Jon Gray

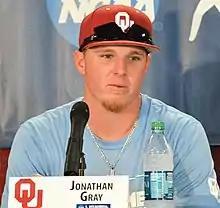
Gray at Oklahoma in 2013

The Kansas City Royals selected Gray in the 13th round of the 2010 Major League Baseball (MLB) Draft, but he did not sign. Oklahoma Sooners baseball coach Sunny Golloway encouraged Gray to enroll at Eastern Oklahoma State College, a junior college in Wilburton, Oklahoma, where he could continue to gain experience as a starting pitcher, as he would be used as a relief pitcher if he were to join the Sooners that season.